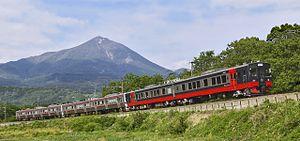
La ligne Ban'etsu Ouest est une ligne ferroviaire exploitée par la East Japan Railway Company, dans les préfecture de Fukushima et Niigata au Japon. Elle relie la gare de Kōriyama à Kōriyama à la gare de Niitsu à Niigata.